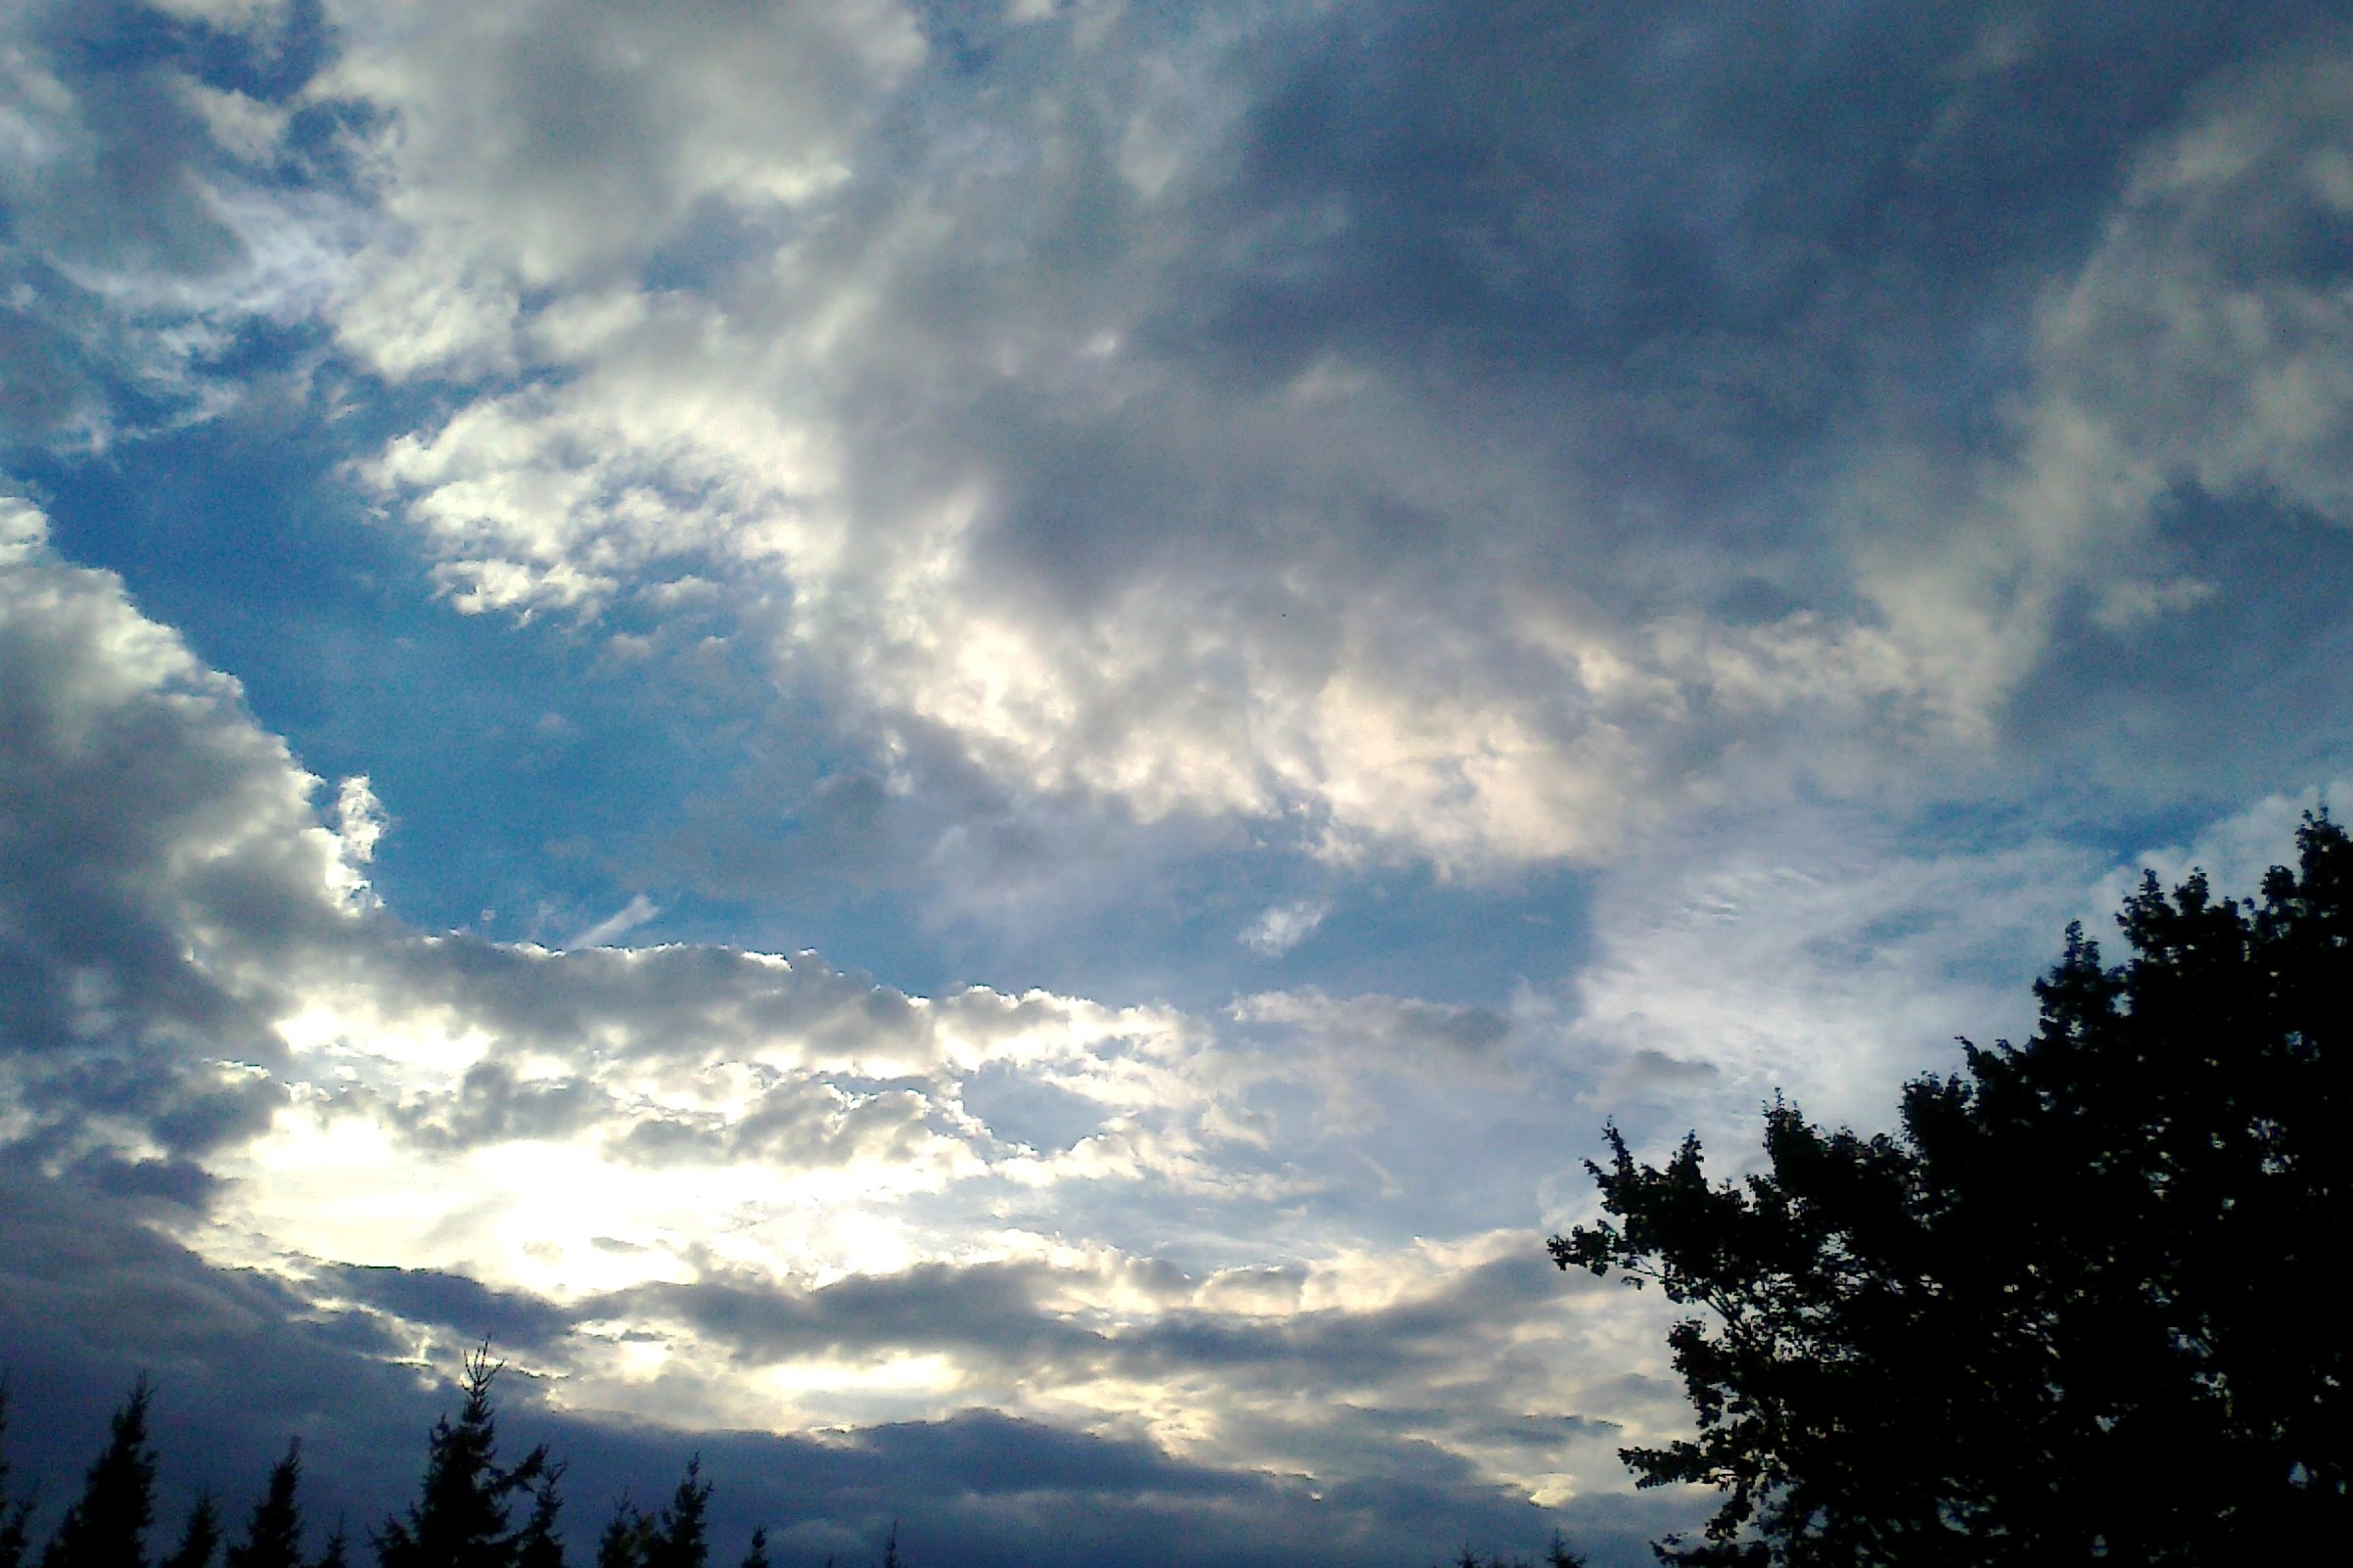
horizon, cloud, sky, sun, sunset, sunlight, dawn, atmosphere, dusk, daytime, evening, cumulus, august, afterglow, meteorological phenomenon